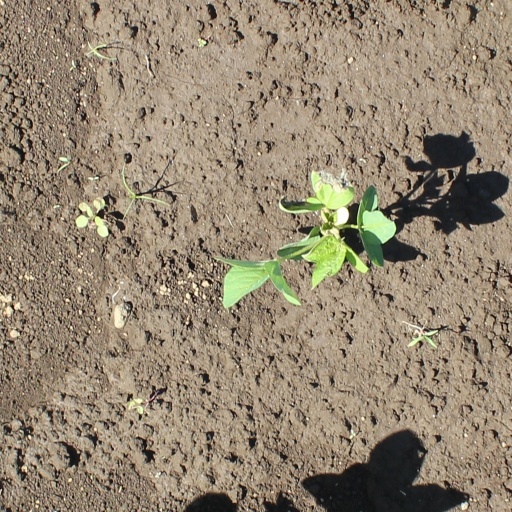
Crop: soybean